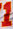
Number: 1